1st Durham Volunteer Artillery

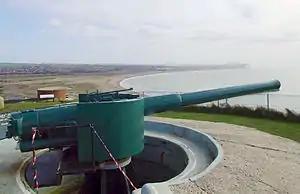
Mk VII 6-inch gun in typical coast defence emplacement, preserved at Newhaven Fort.

149th Siege Bty was formed at Hartlepool on 22 May 1916 under Army Council Instruction 1091 of 29 May 1916, which laid down that it was to follow the establishment for New Army units, with a cadre of four officers and 78 men from the Durham RGA. It went out to the Western Front on 21 August and joined 3rd HAG with Fourth Army on 28 August at the height of the Battle of the Somme. It transferred to 14th HAG on 16 October. Once the Somme offensive was over, 149th Siege Bty went back to 3rd HAG on 2 December. This group was now with Fifth Army but transferred to Fourth on 22 December. However, on 24 December149th Siege Bty was ordered to 35th HAG with Third Army, which it joined on 31 December.